Anna Spitzmüller

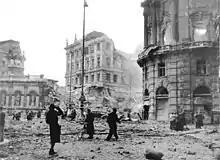
The bombed "Albertinaplatz"

With the Nazi takeover of Austria, Stix and Benesch lost their positions. Stix stayed in Vienna and worked, apparently surreptitiously, with Spitzmüller in the Albertina collections. Nazi directors were appointed at all the Viennese museums, but according to Spitzmüller, they were figureheads who had little impact on the running of the institutions. "We continued our research, but couldn’t publish anything", she recalled. As war became imminent, her most important task became to secure storage for the museum's collections, which was found in the salt mines of the Salzkammergut. After the war, American officials transferred all the Salzkammergut art objects to Munich, mixing the stolen German objects with the meticulously cataloged Austrian ones, so Spitzmüller was required to go there to sort through them.